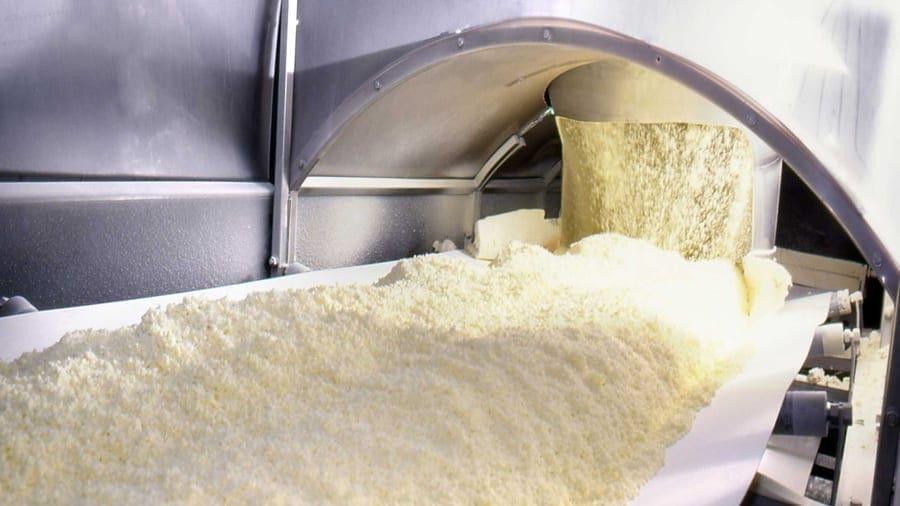
Kiasi kikubwa cha unga ulioko kwenye mfumo wa mashine ya kusaka. Unga huu umetoka ndani ya mashine ,kifaa cha chuma chenye umbo la duara kimezunguka unga huo kikionekana kuwa kwenye mfuko mweupe . Mwangaza kutoka juu unamulika unga na sehemu ya mashine.